Brett Dolan

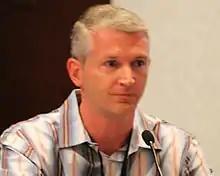
Dolan in 2014

Brett Dolan is an American radio sportscaster who is the voice of Touchdown Radio's game of the week. He previously served as the play-by-play announcer for the Houston Astros. Before joining the Astros, he served as the play-by-play announcer for the Triple A Tucson Sidewinders of the Pacific Coast League from 2000-2005, Iowa Cubs from 1998-99, and the Beloit Snappers of the Midwest League from 1994-1997.